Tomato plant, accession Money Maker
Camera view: horizontal (90 deg, fisheye); turntable rotation: 60 degrees
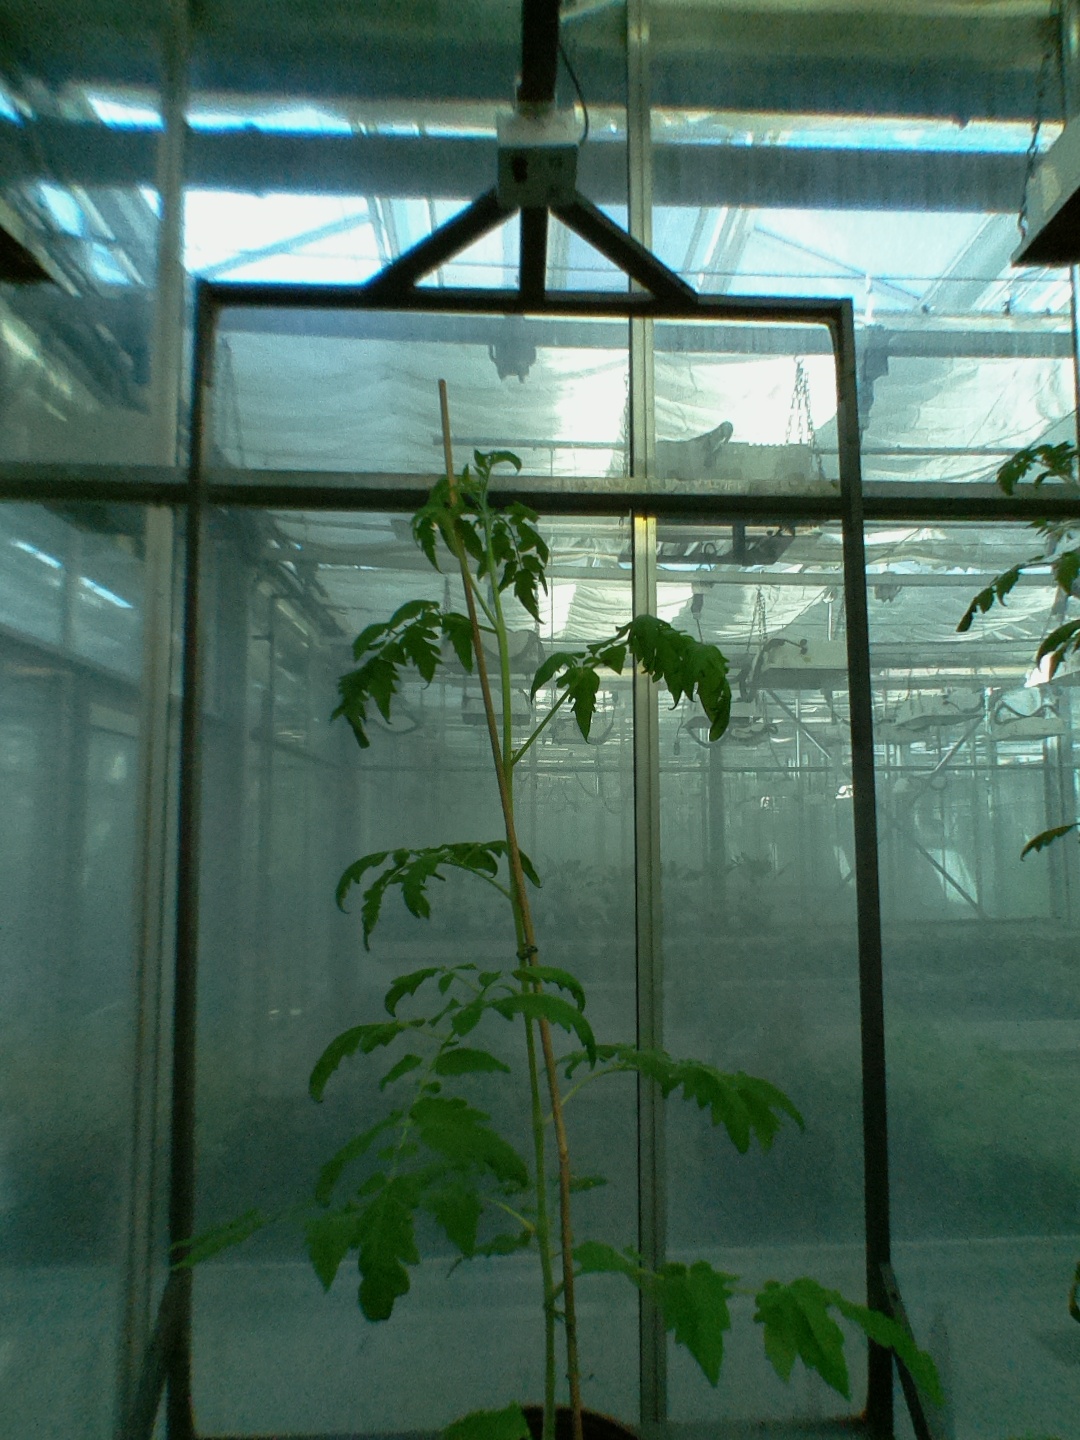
BBCH growth stage 17: 14 of true leaves visible